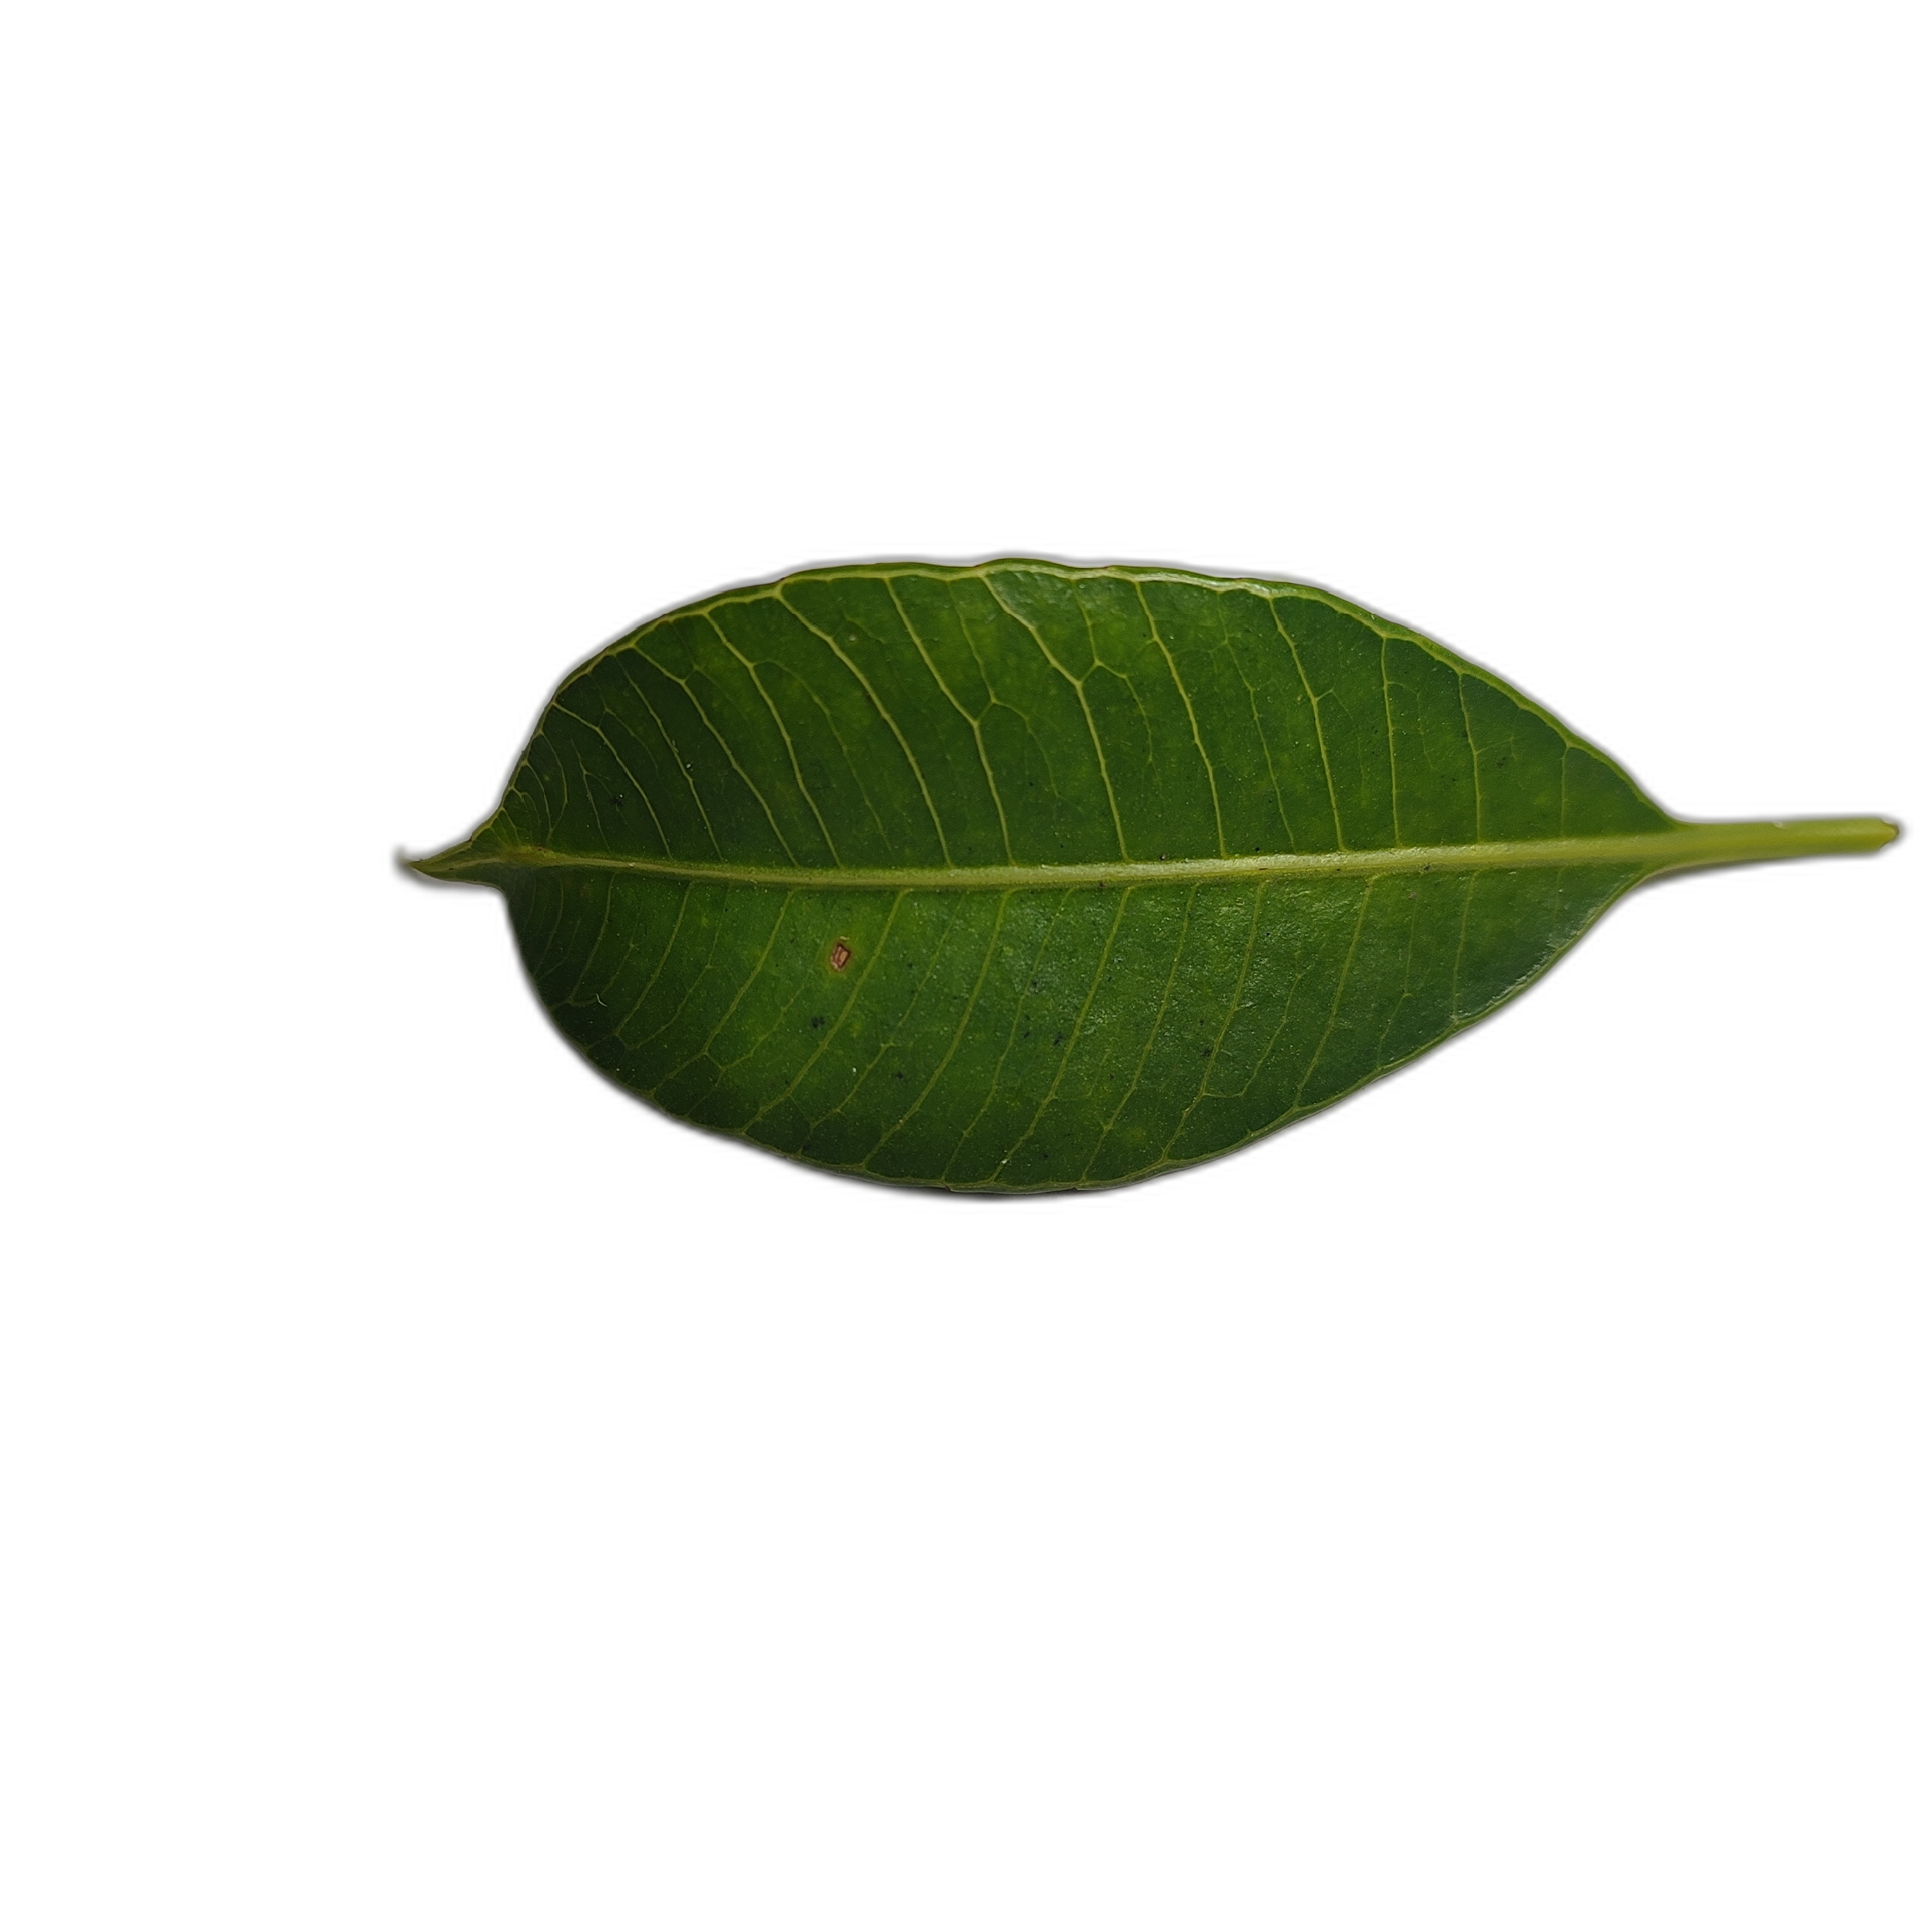
Label: healthy